Franco Scaglione

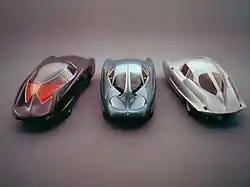
Scaglione's Alfa Romeo BAT concept cars

Franco Scaglione was born in Florence to Vittorio Scaglione, a chief army doctor, and to Giovanna Fabbri, captain of the Italian Red Cross service. His was a well-to-do family of noble ancestry (count of Martirano San Nicola and of Mottafilocastro). At the age of 6, he and his younger brother became fatherless.